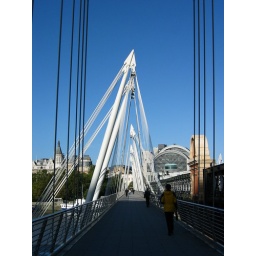
A very nice pedestrian bridge crossing the river in London.